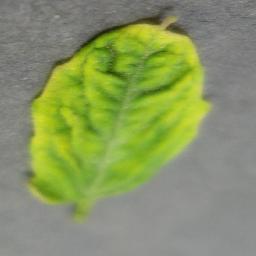
Label: Tomato___Tomato_Yellow_Leaf_Curl_Virus